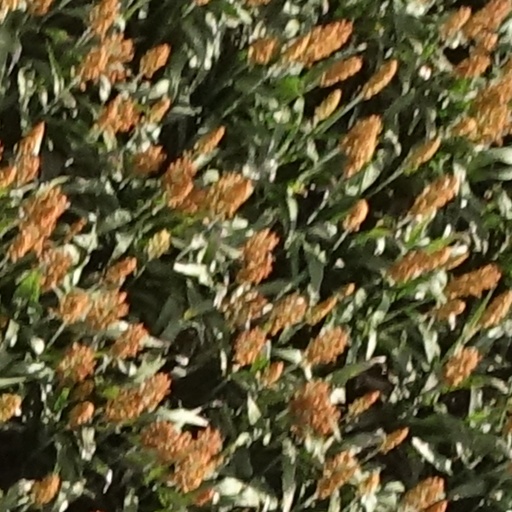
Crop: sorghum